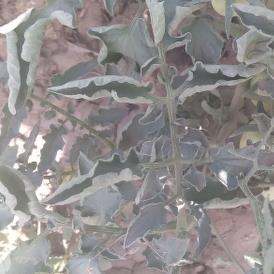
Crop: Tomato
Condition: virosis-d